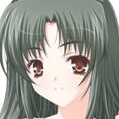
Portrait style: Anime Portrait